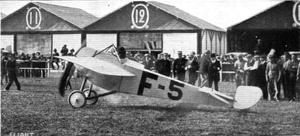
Le Ponnier D.III était un avion de course monoplan français, conçu par la société Ponnier pour prendre part à la Coupe Gordon Bennett 1913, dans laquelle il s'est classé deuxième.